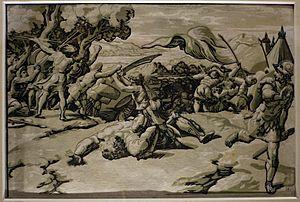
Hugo de Carpi est un graveur sur bois et peintre italien de la Haute Renaissance, né vers 1480 à Carpi, dans la province de Modène et mort au plus tard en 1532 à Rome. Il est actif entre 1502 et 1532 à Venise, Rome et Bologne.